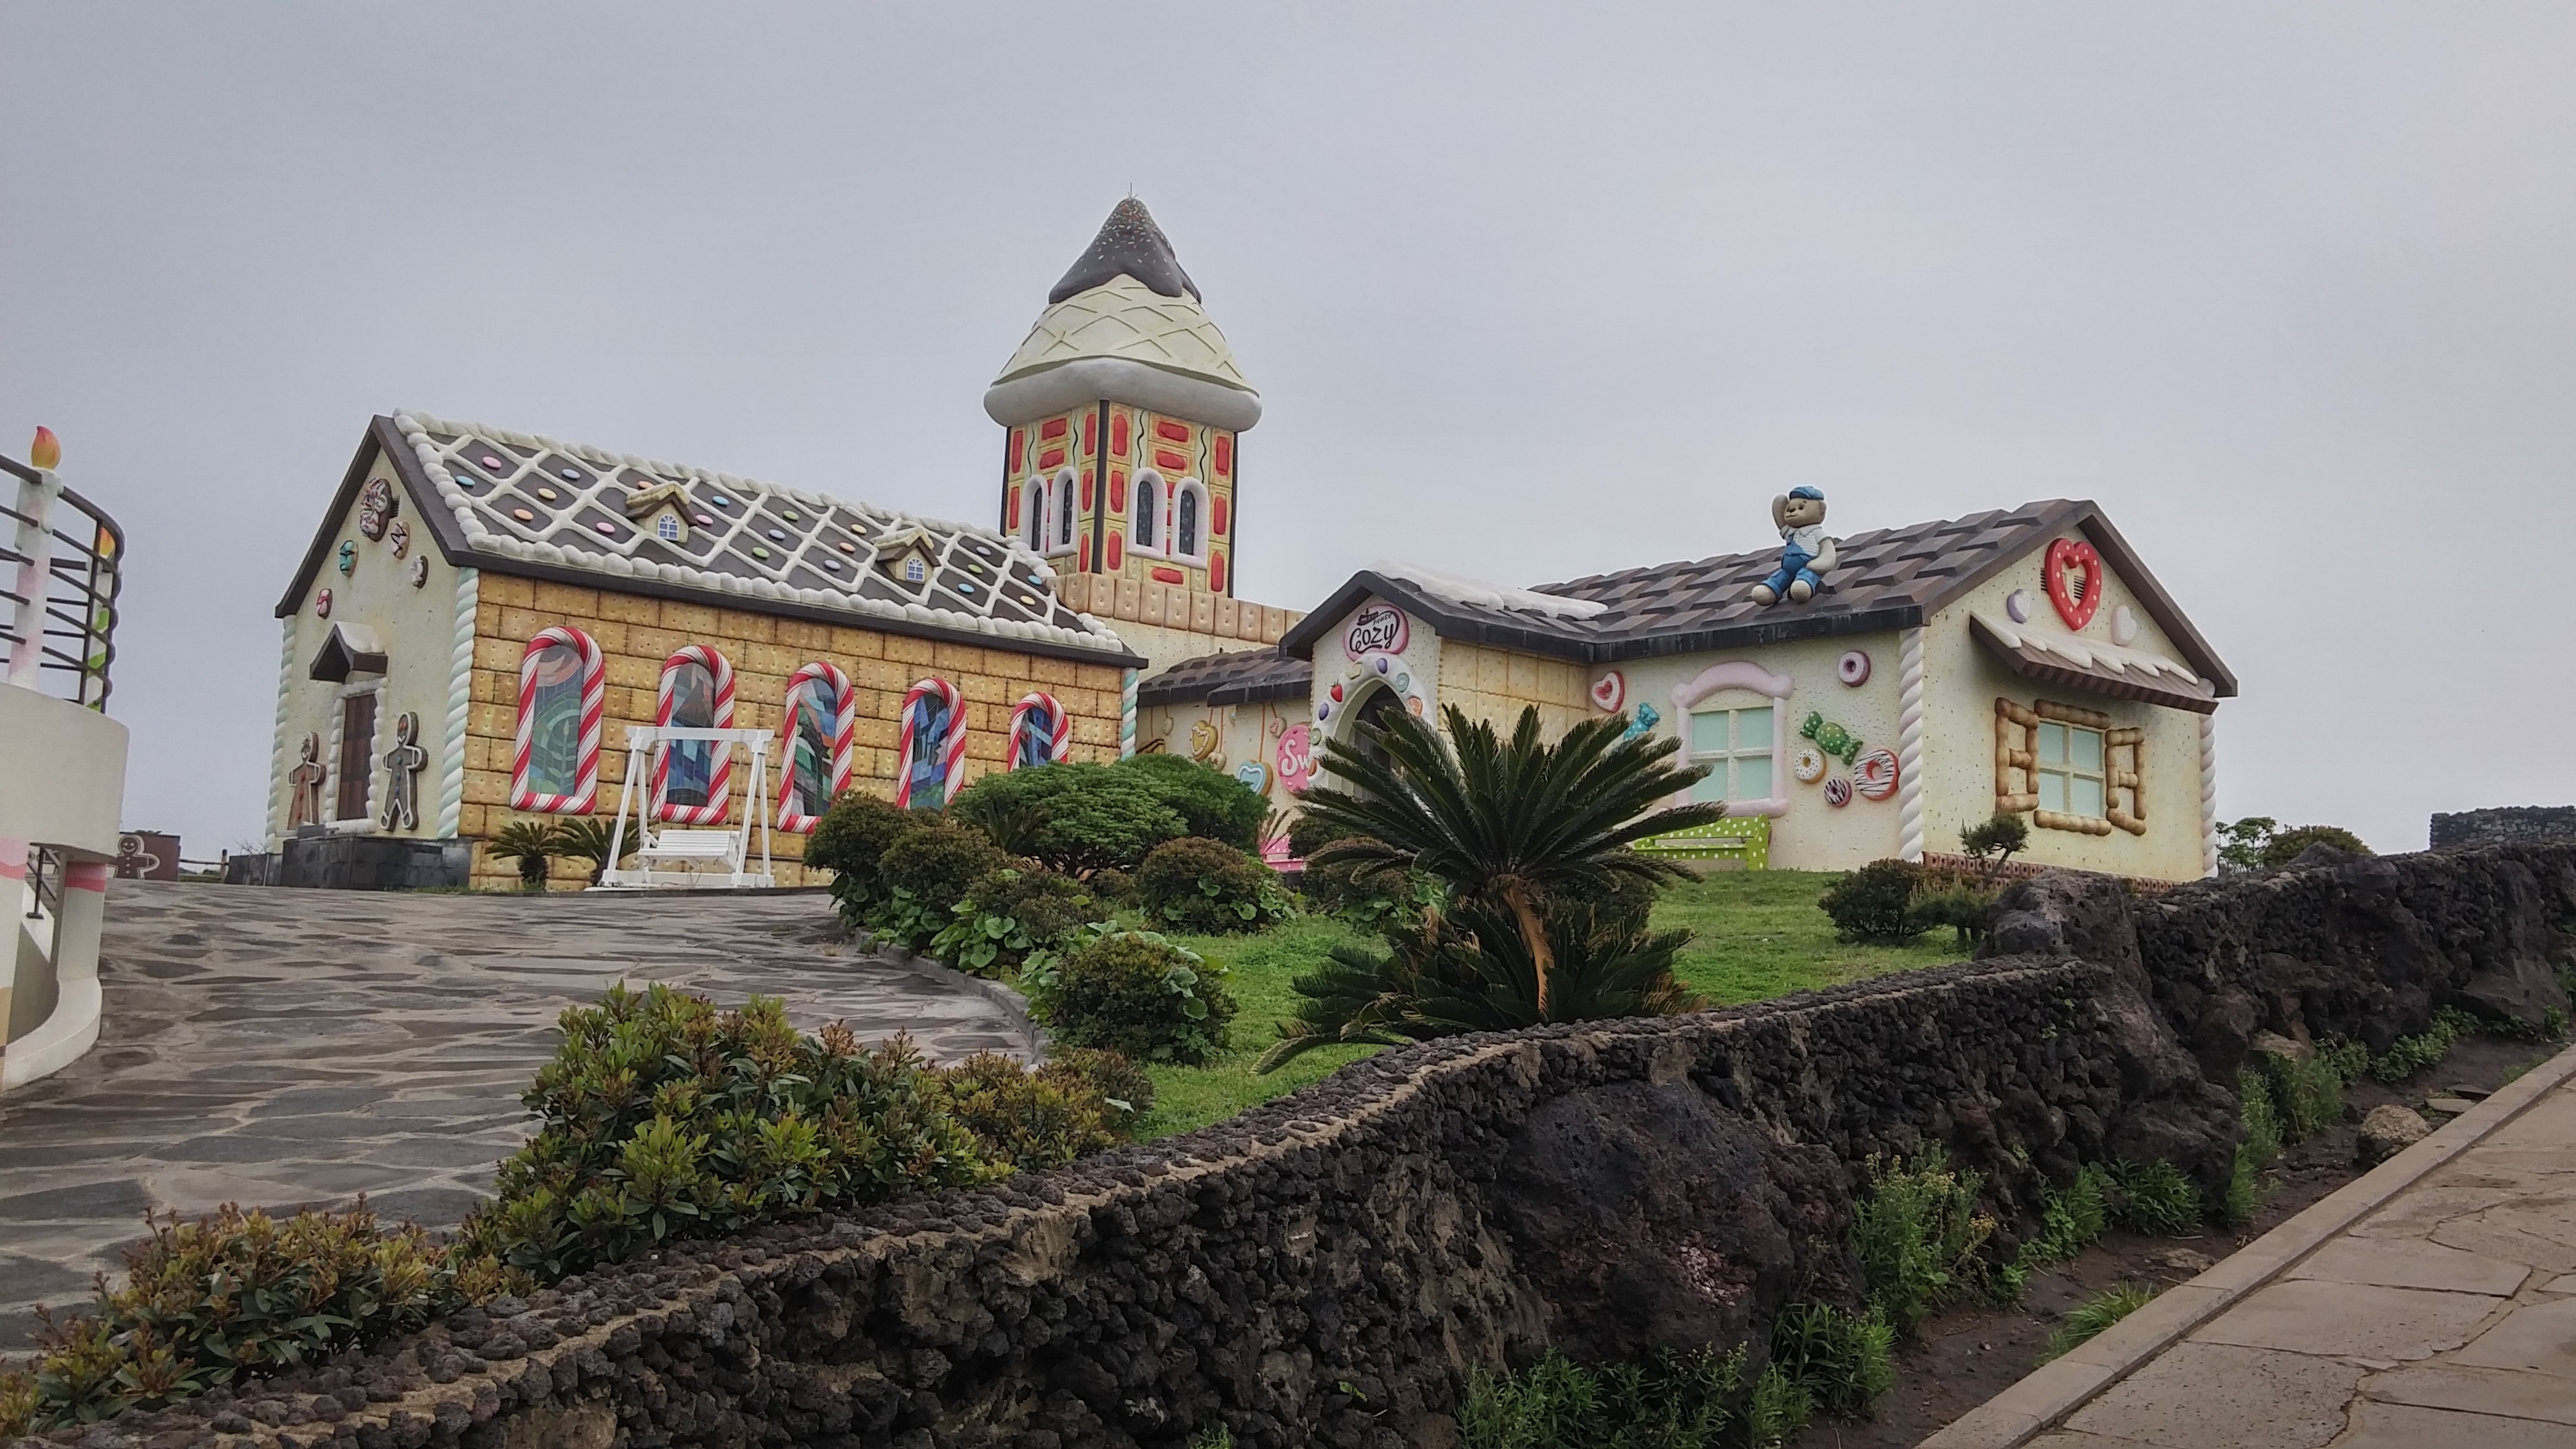
mansion, house, town, building, home, village, tower, tourism, place of worship, monastery, estate, jeju island, all in location, all in, song hye kyo, cozy seopji